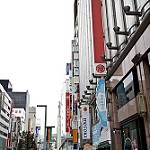
Label: buildings